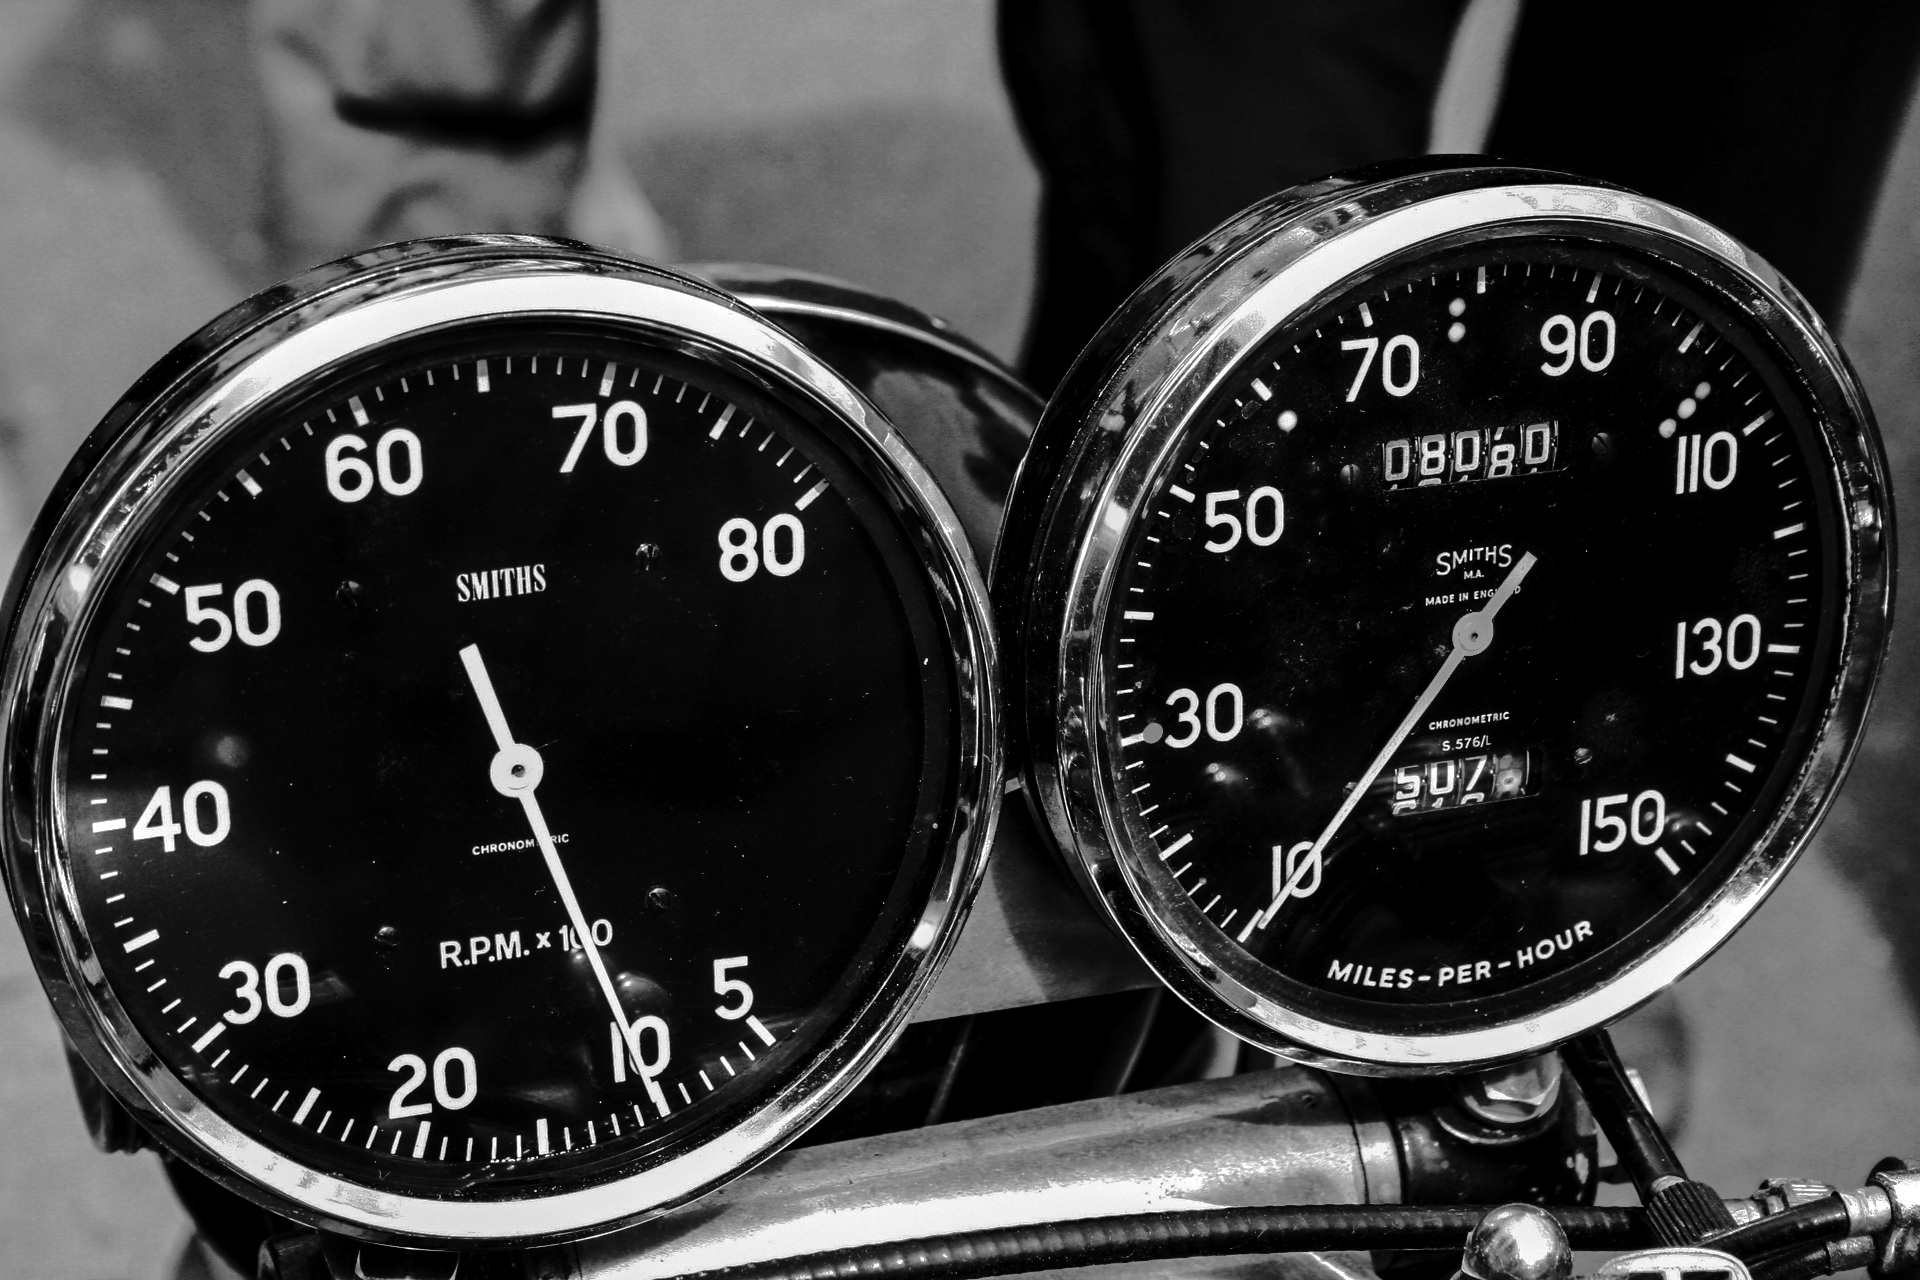
black and white, wheel, vehicle, motorcycle, gauge, monochrome, speedometer, tachometer, oldtimer, speedo, monochrome photography, measuring instrument